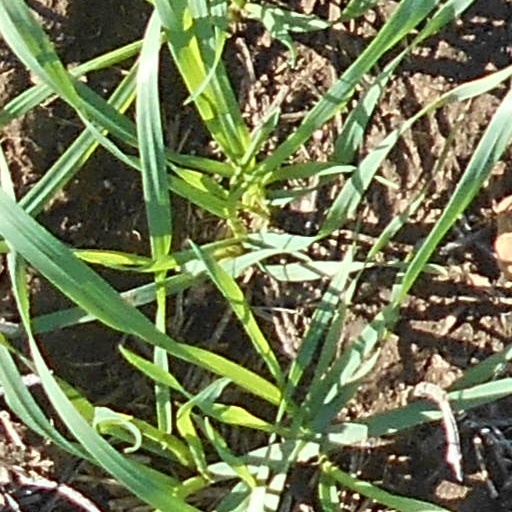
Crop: wheat